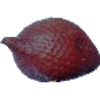
Label: salak